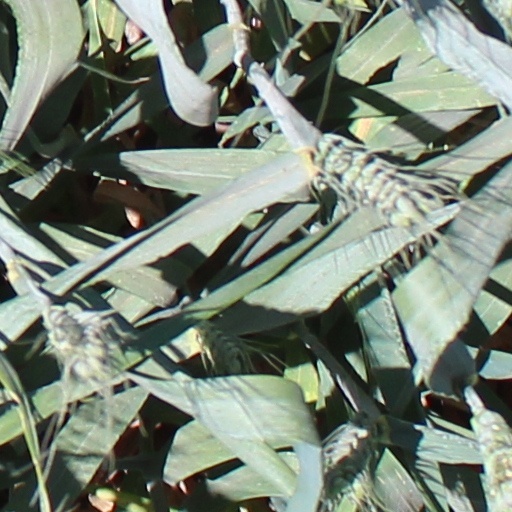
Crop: wheat